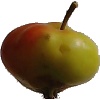
Label: Apple Red Yellow 2